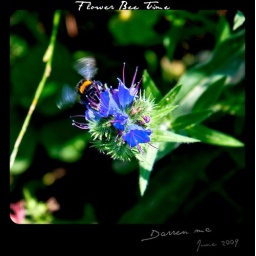
A blue flower visited by a bee on a summers day on a walk next to the river Adur